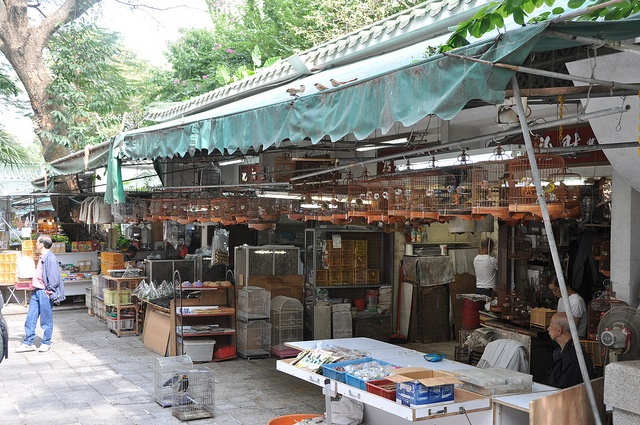
a person is sitting in front of a market
A store front of a farmers marked next to a bunch of trees.
There are markets outside selling items to the tourists.
Birds and cages are being sold at a market.
two birds in cages  a man sitting at a table and people shopping